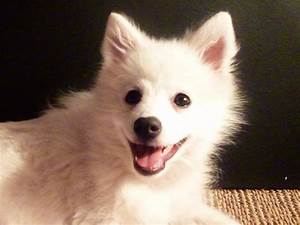
Label: dog